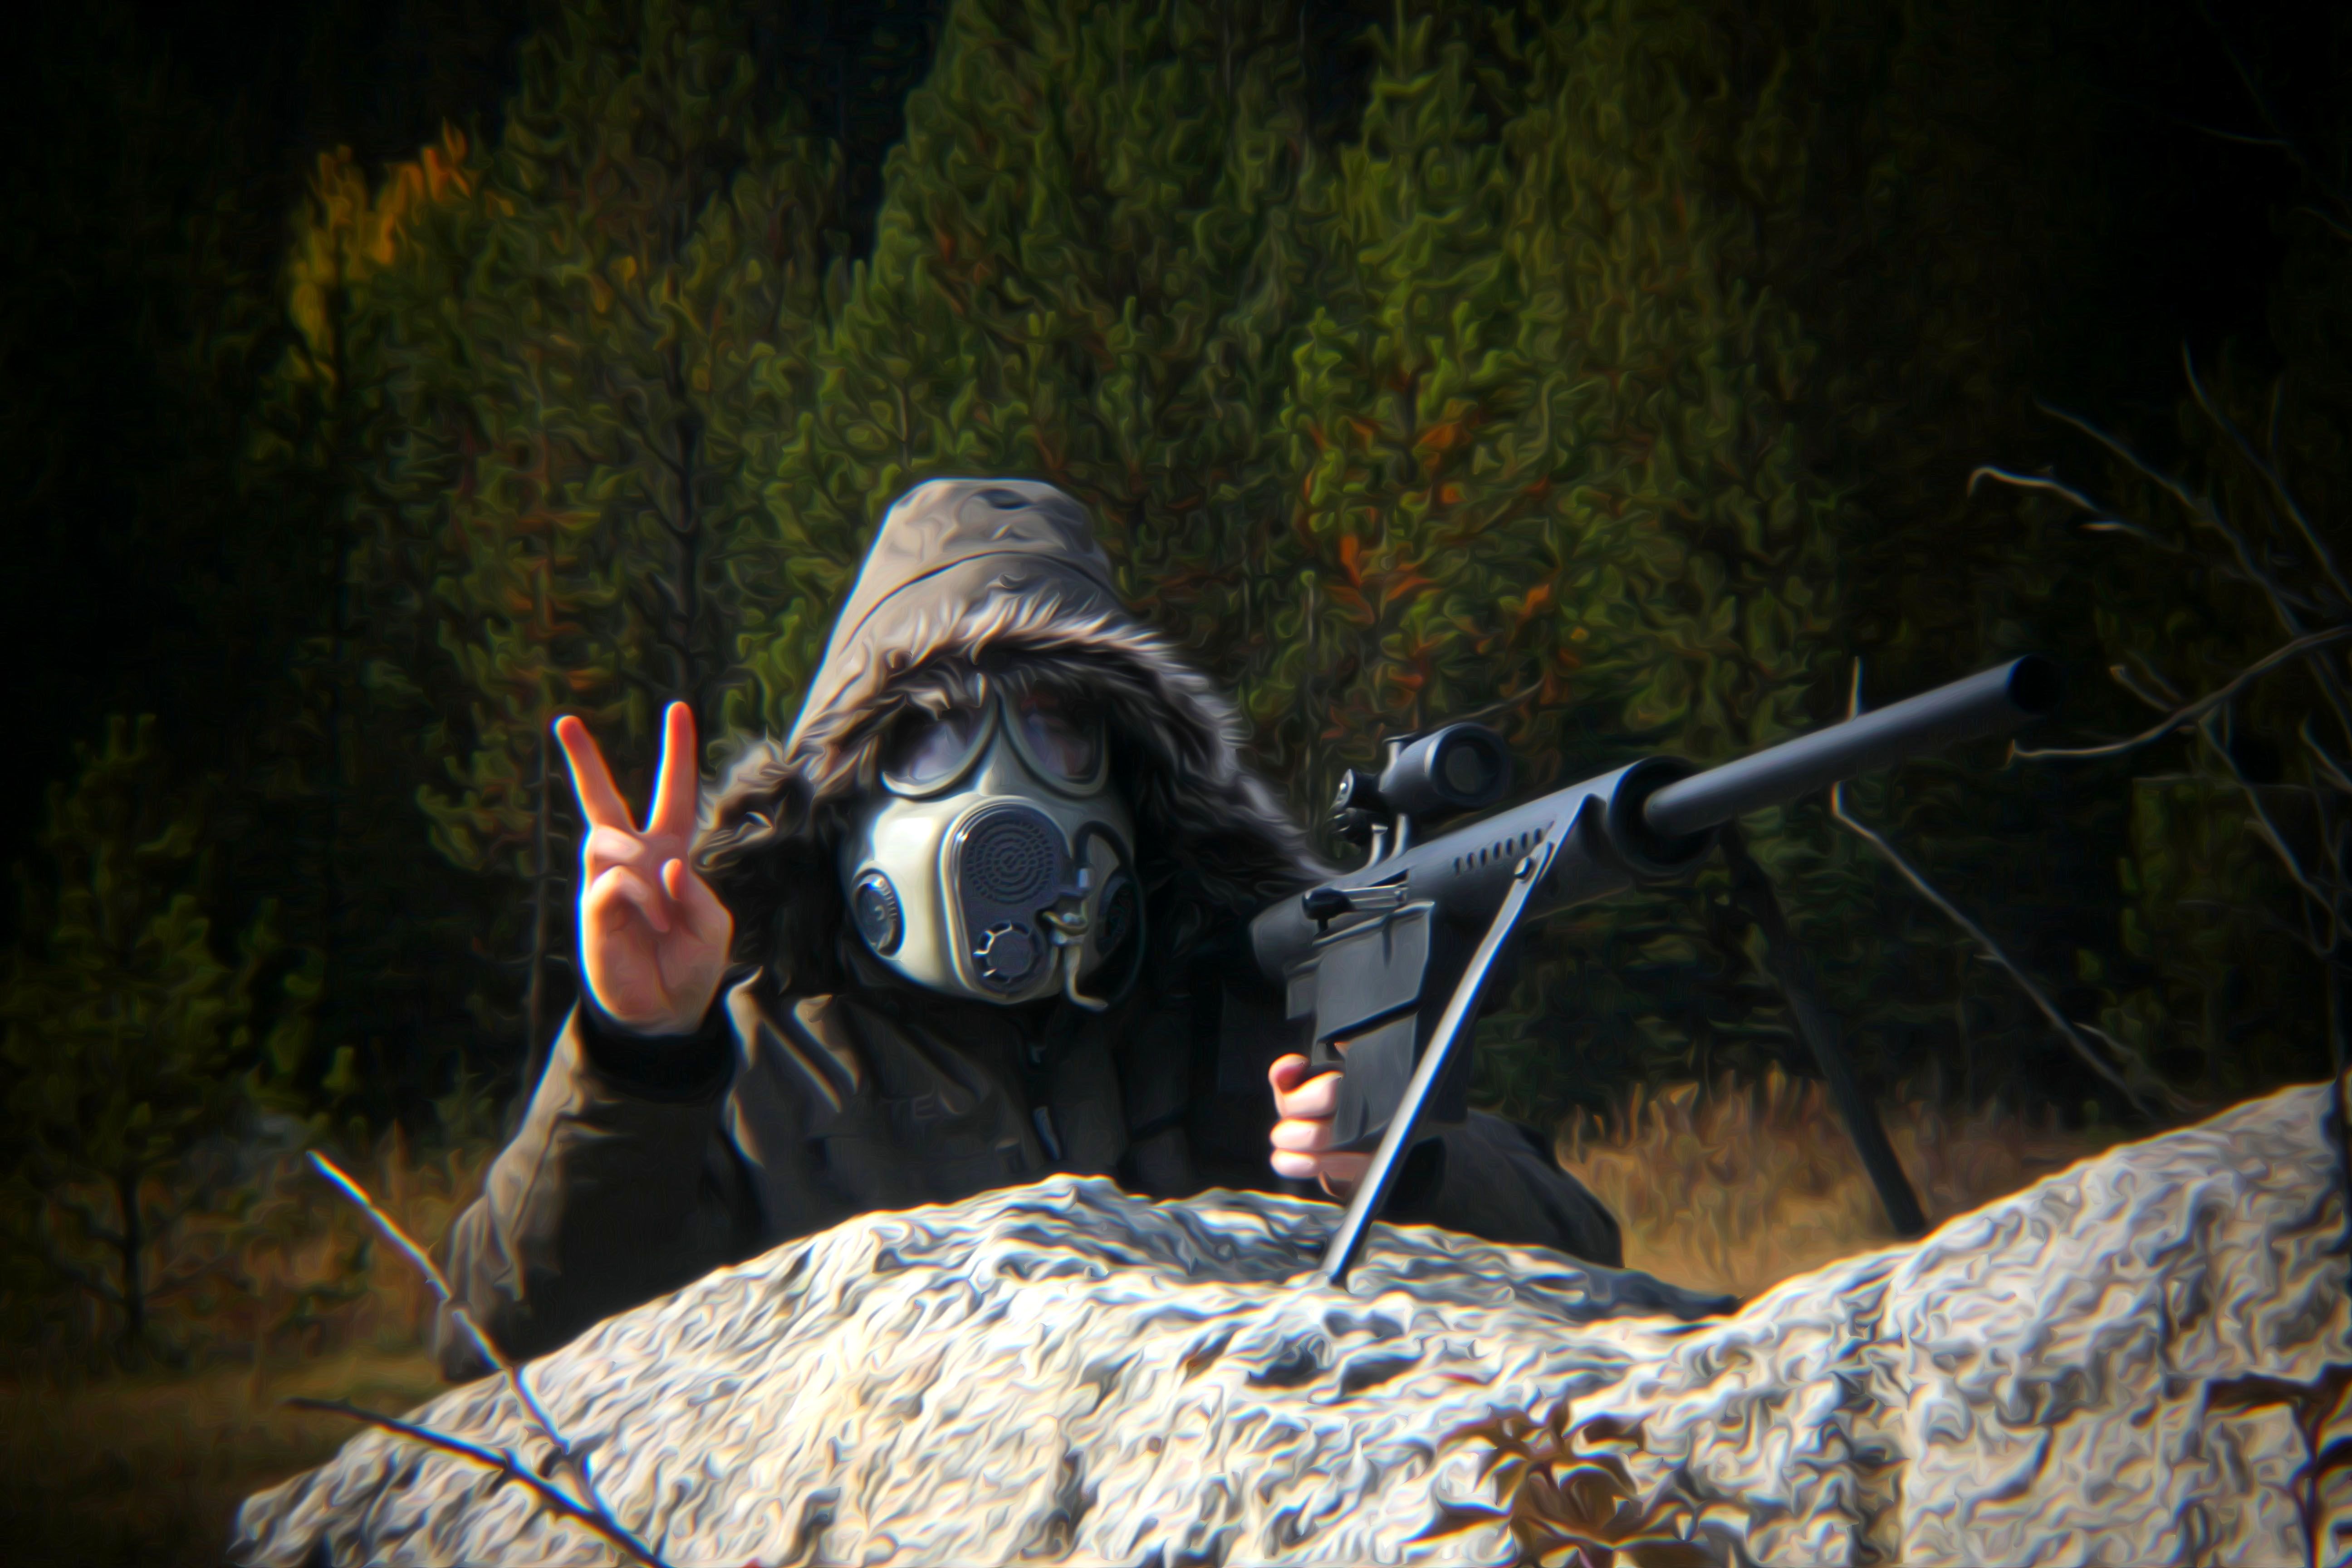
man, rock, person, male, soldier, peace, paint, trees, canada, gun, gasmask, holgalens